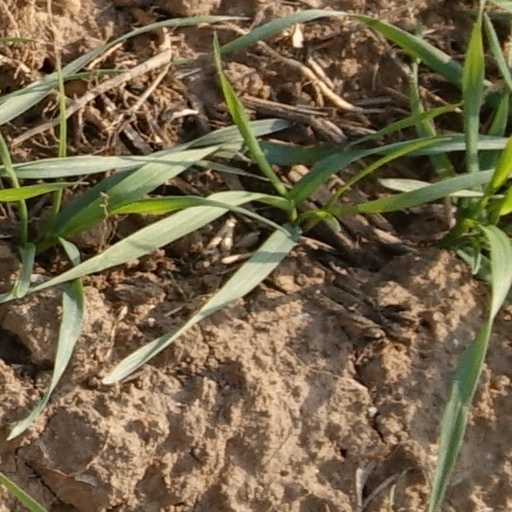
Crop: wheat